Pedro Velasco (footballer)

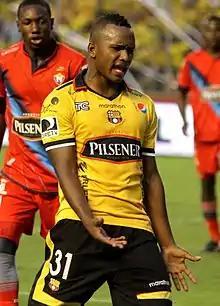
Velasco with Barcelona in 2014

Pedro Pablo Velasco Arboleda (born 29 June 1993) is an Ecuadorian professional football who plays as a right-back for Orense S.C. in the Ecuadorian Serie A.